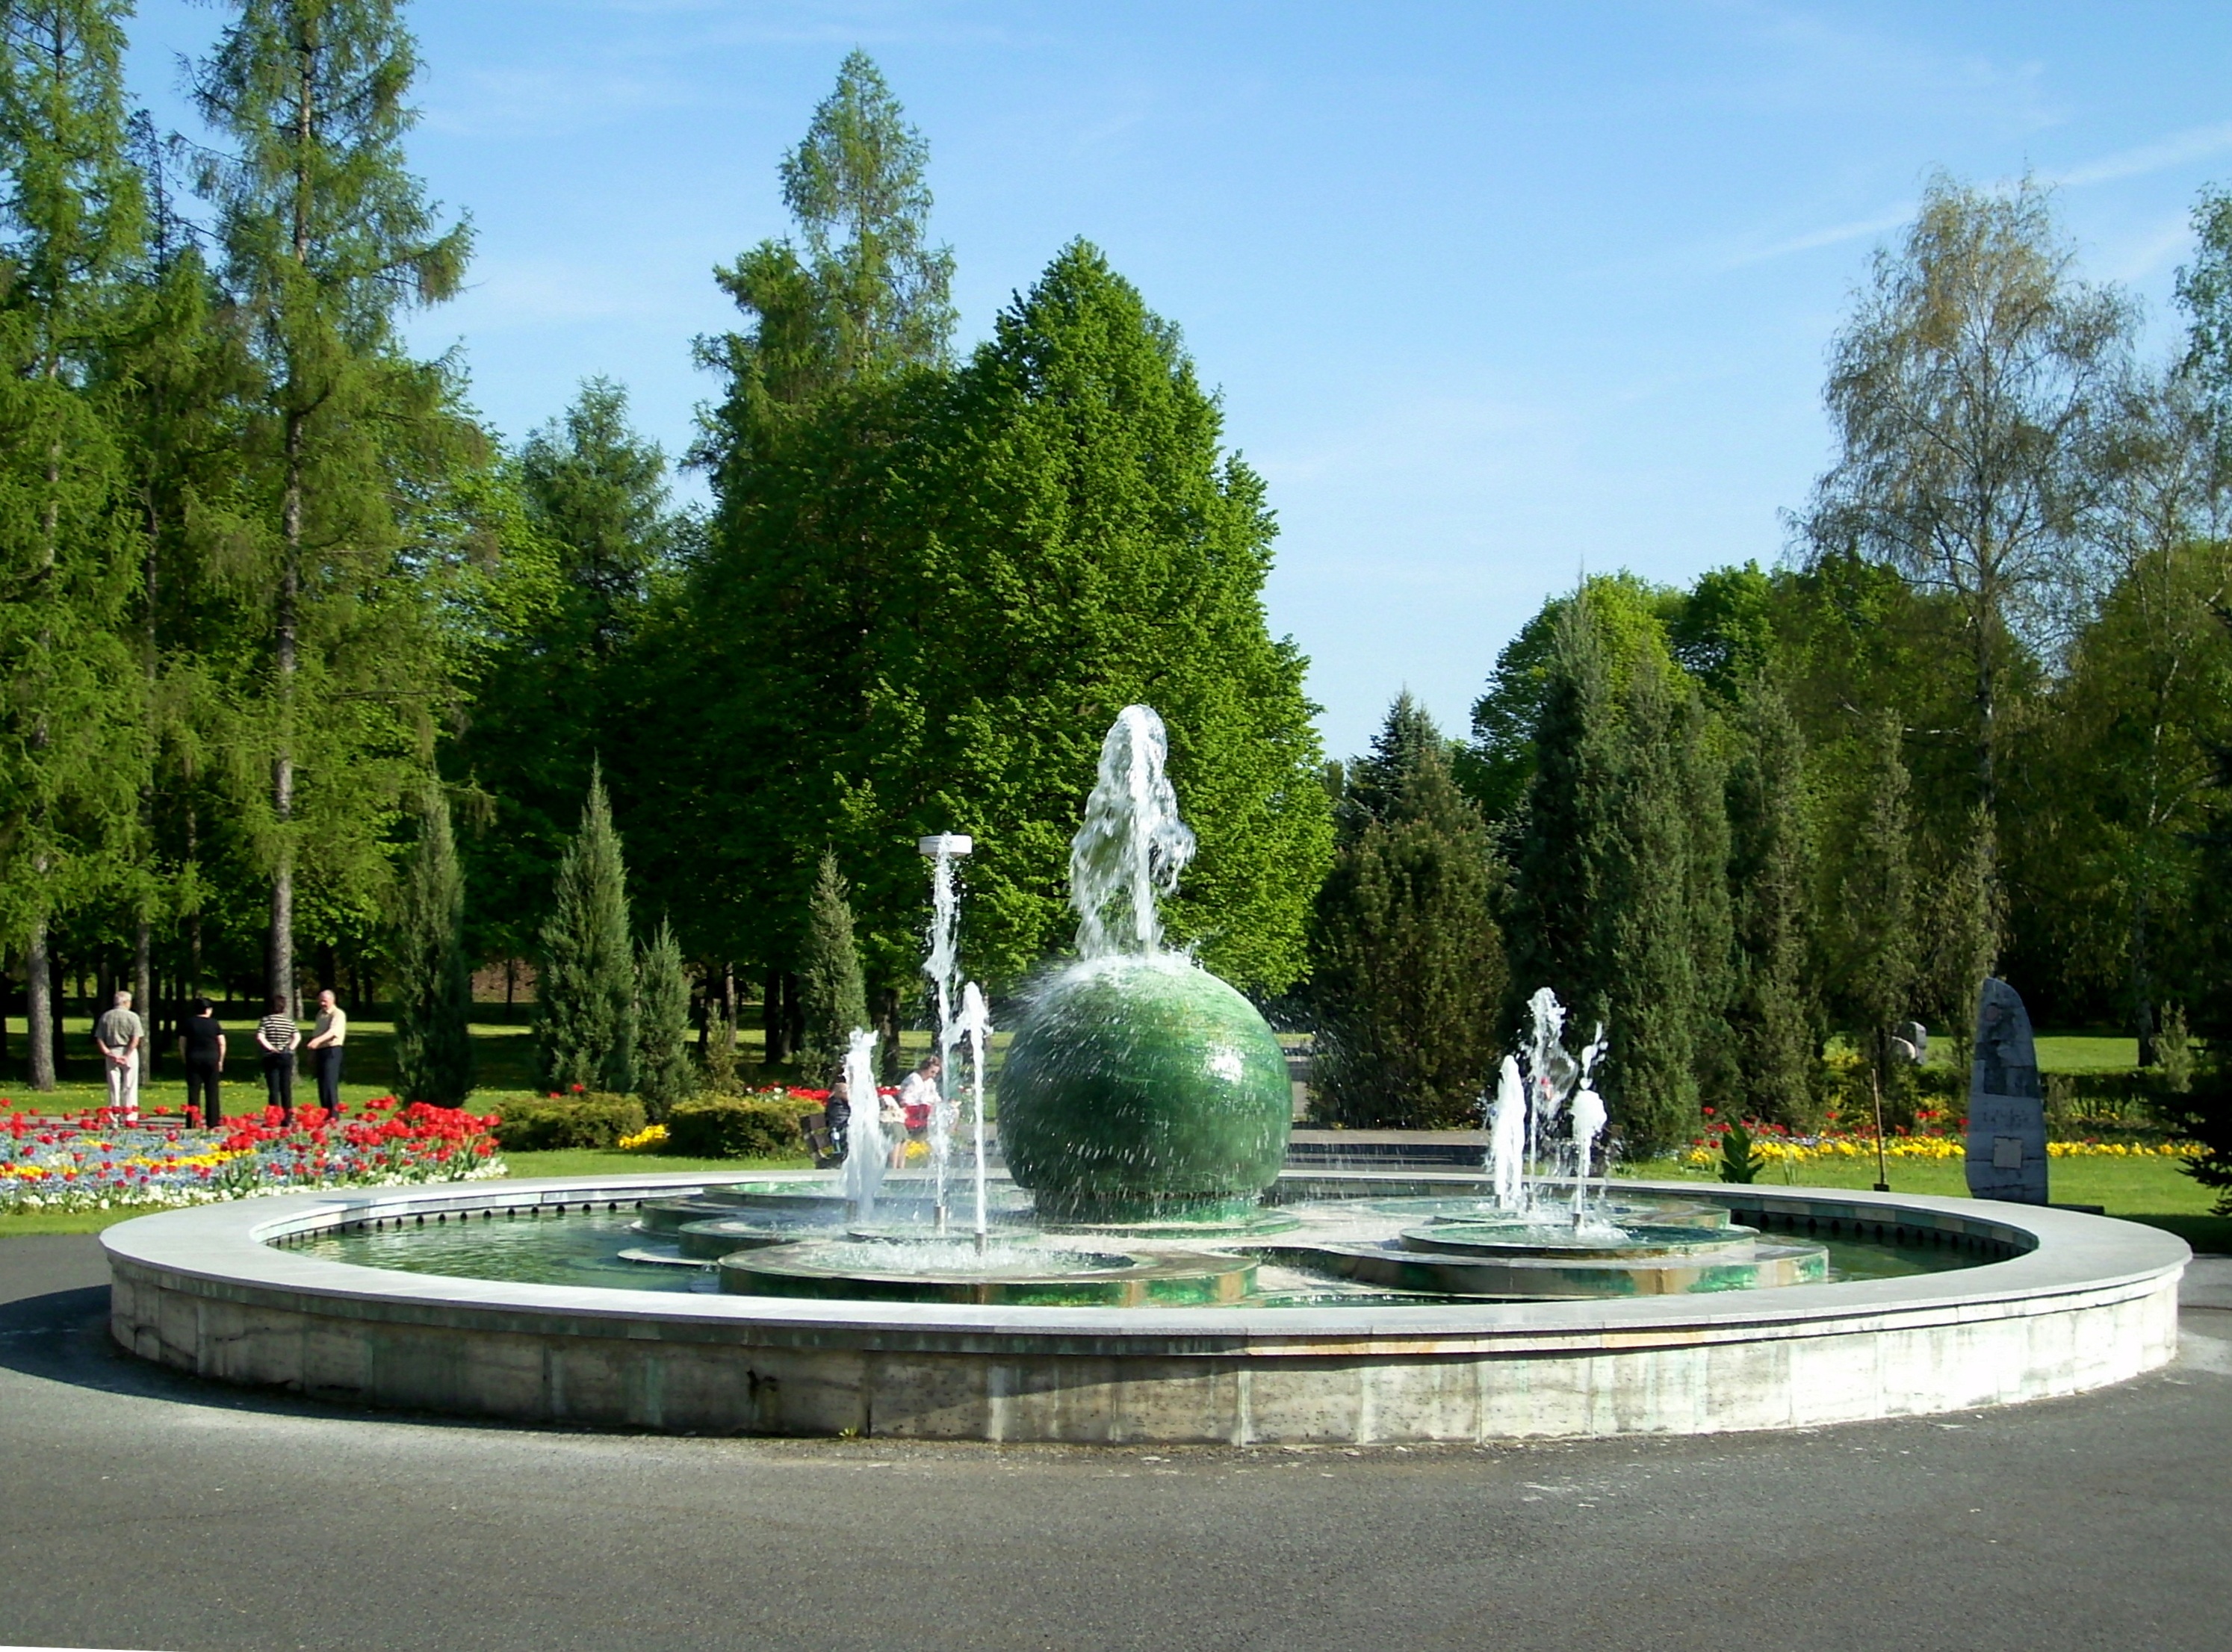
plaza, park, garden, memorial, fountain, town square, water feature, slovakia, reflecting pool, kurpark, piestany